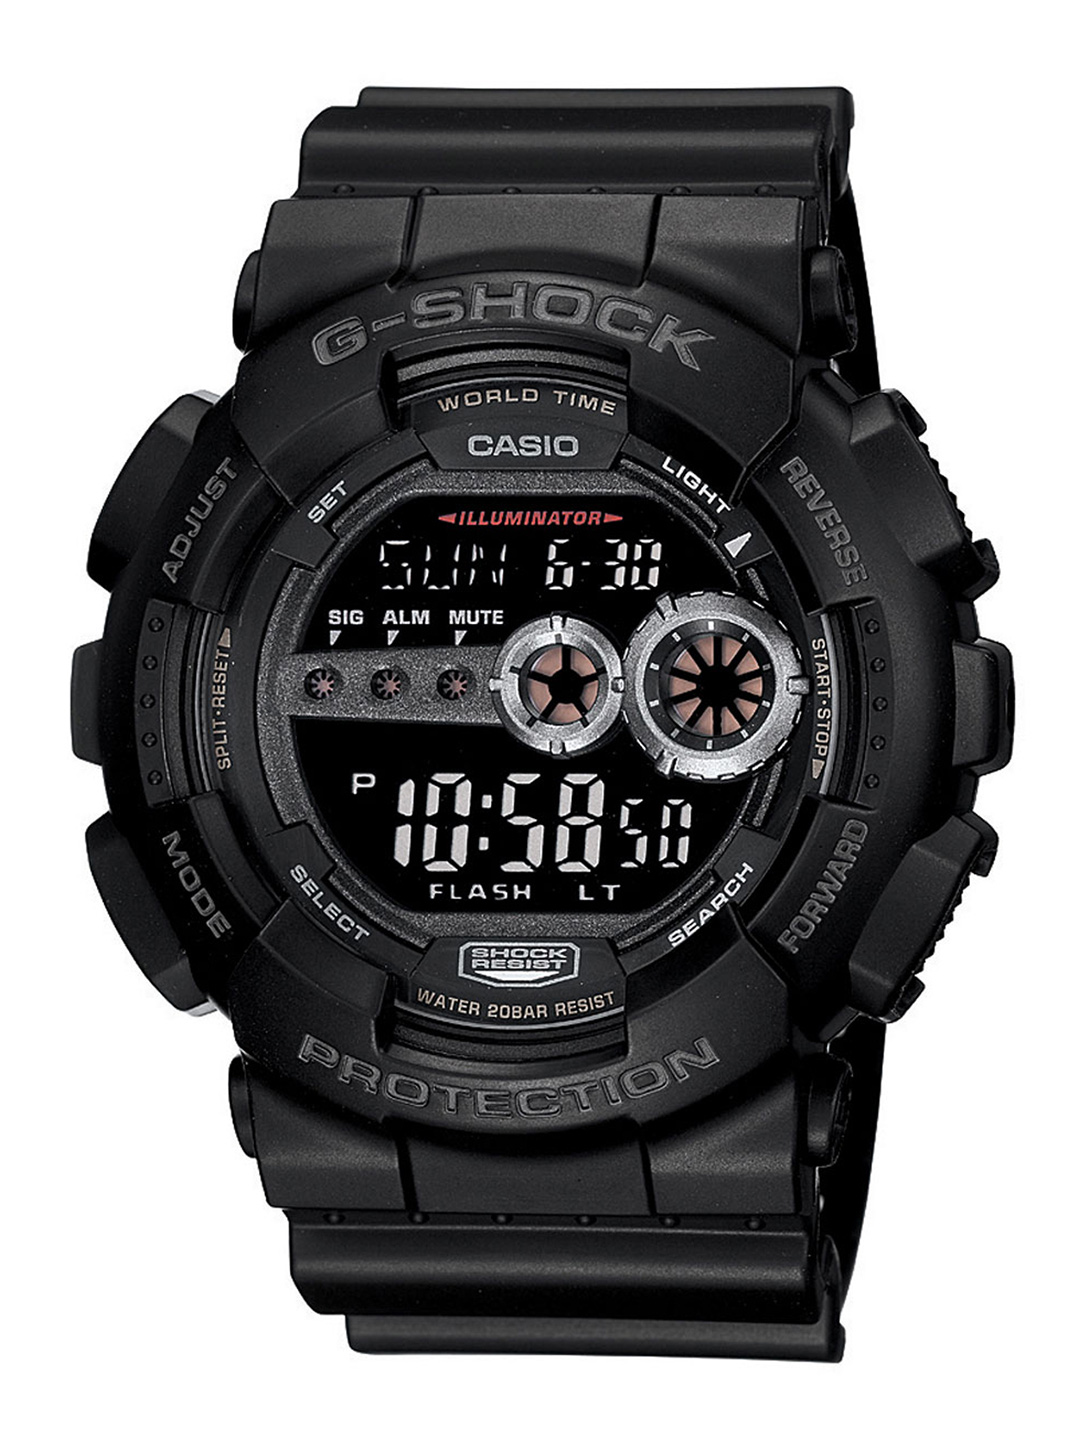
CASIO G-Shock Men Black Digital Watch GD-100-1BDR G310
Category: Accessories / Watches / Watches
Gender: Men
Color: Black
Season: Winter 2016
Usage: Sports